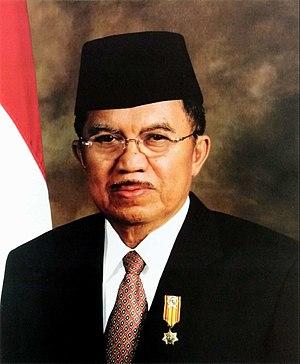
L'élection présidentielle indonésienne de 2009 s'est tenu le 8 juillet 2009. L'élection a permis d'élire le Président et le vice-président de l'Indonésie pour la période 2009-2014. Un second tour devait avoir lieu le 8 septembre, mais le président sortant Susilo Bambang Yudhoyono a remporté plus de 60 % des voix dès le premier tour.